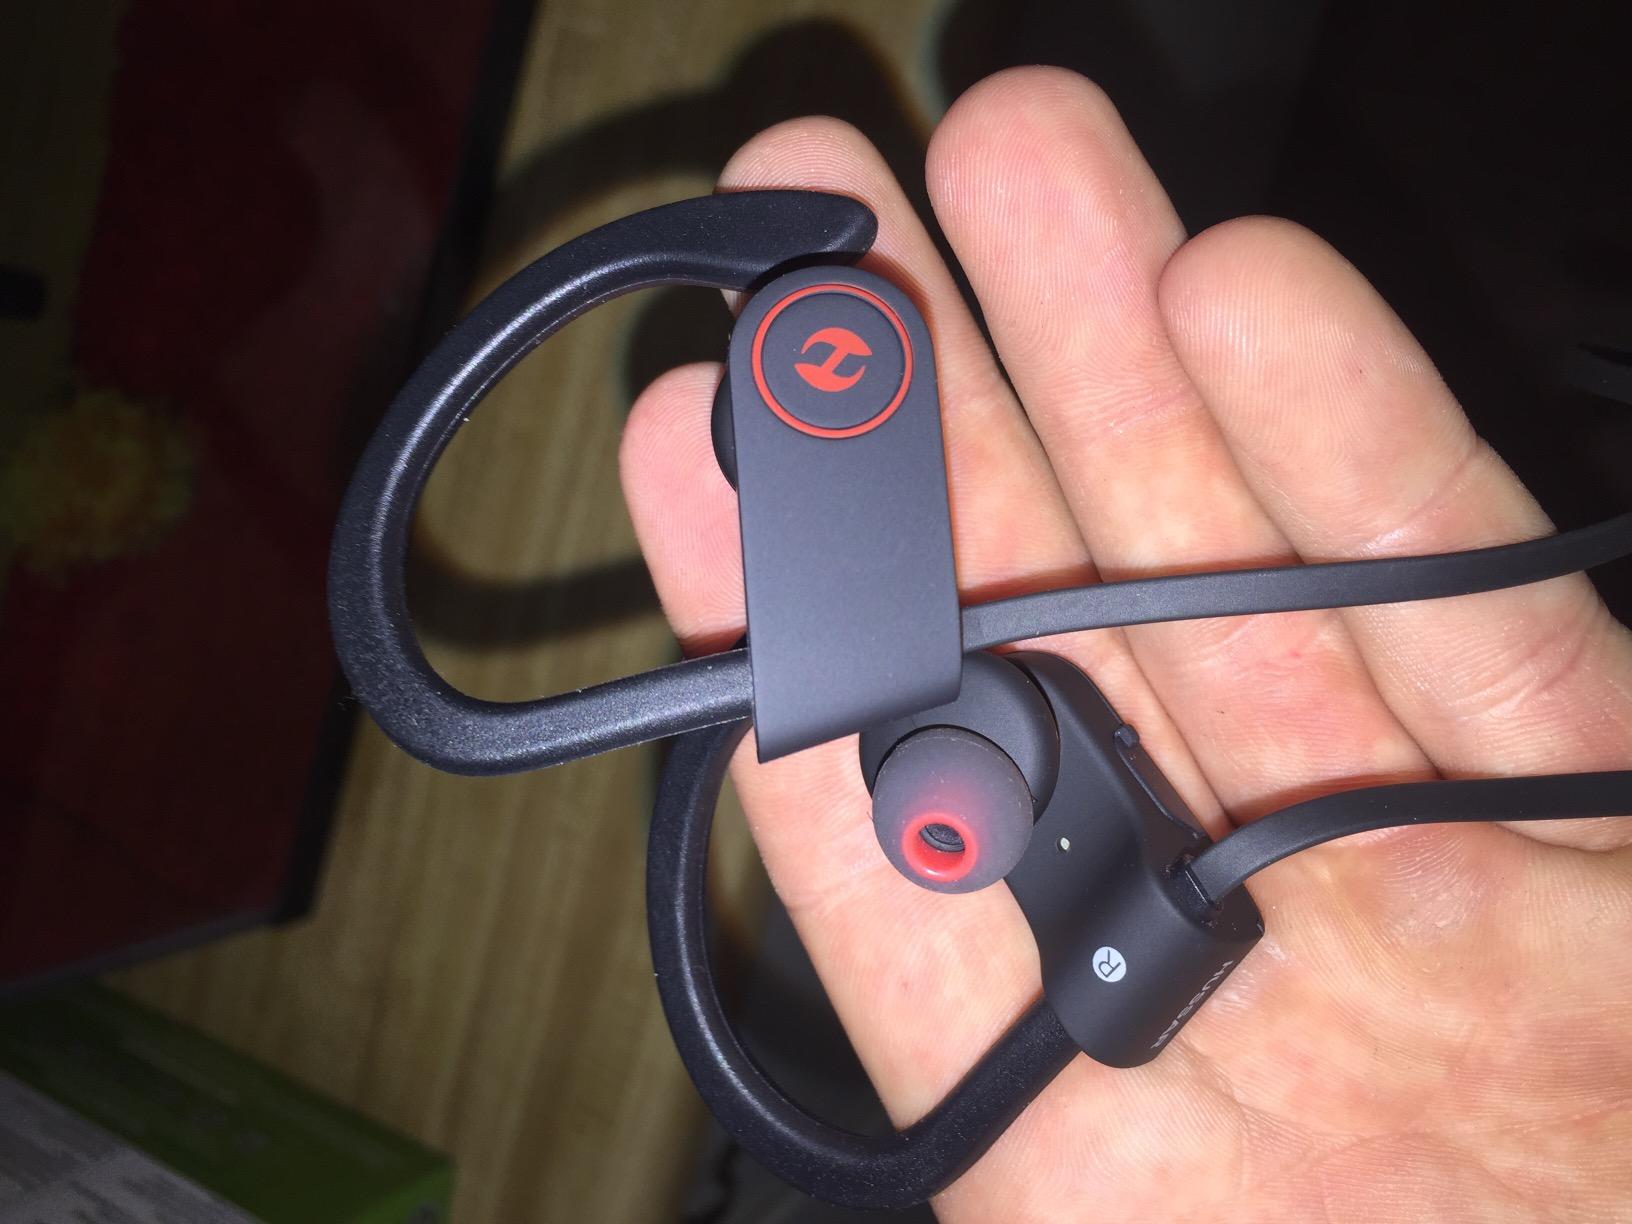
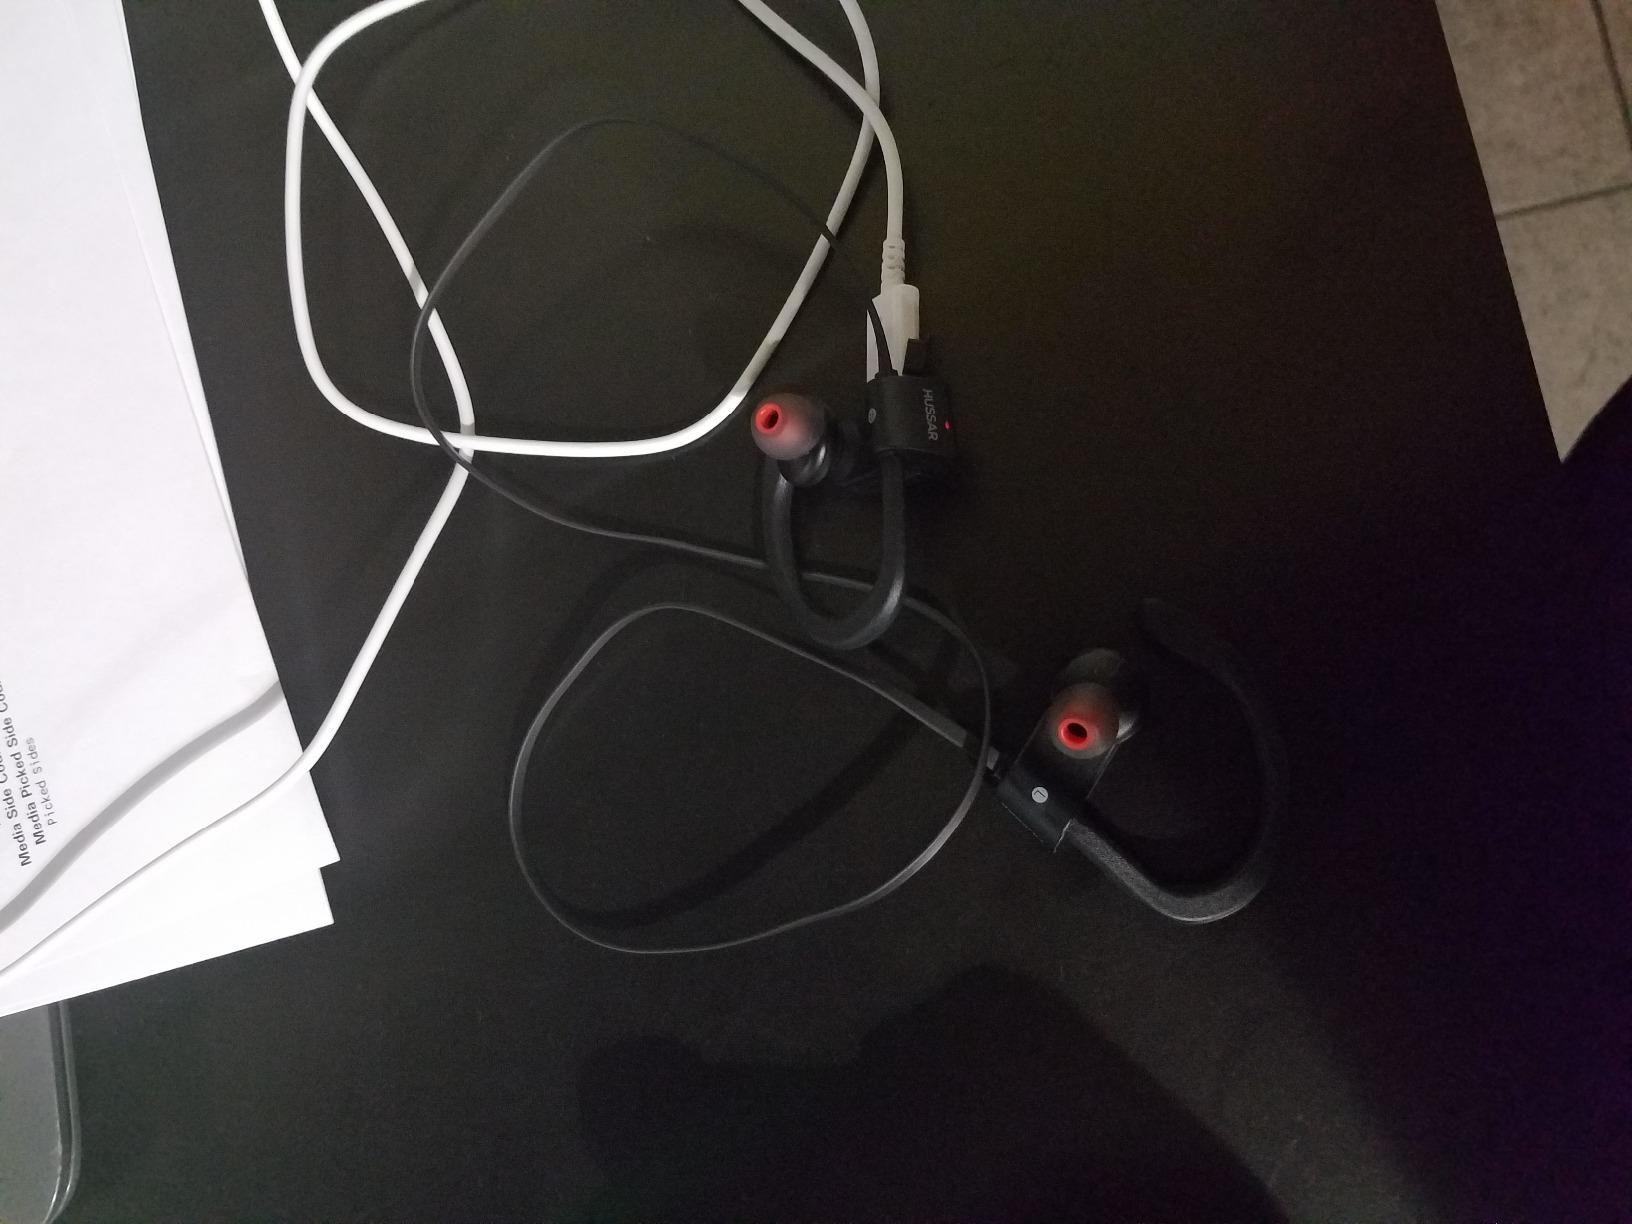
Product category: headphones
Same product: yes